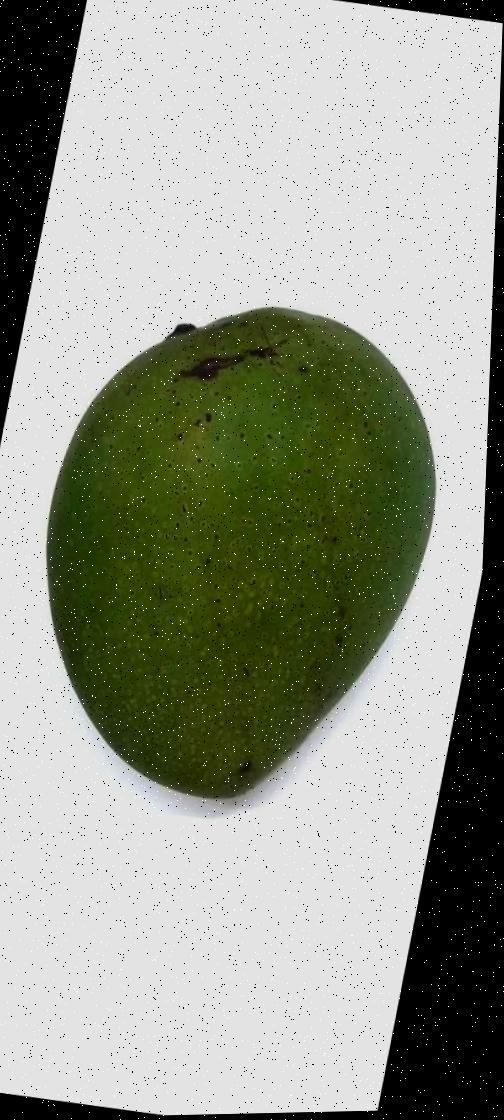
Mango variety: Ashshina Zhinuk